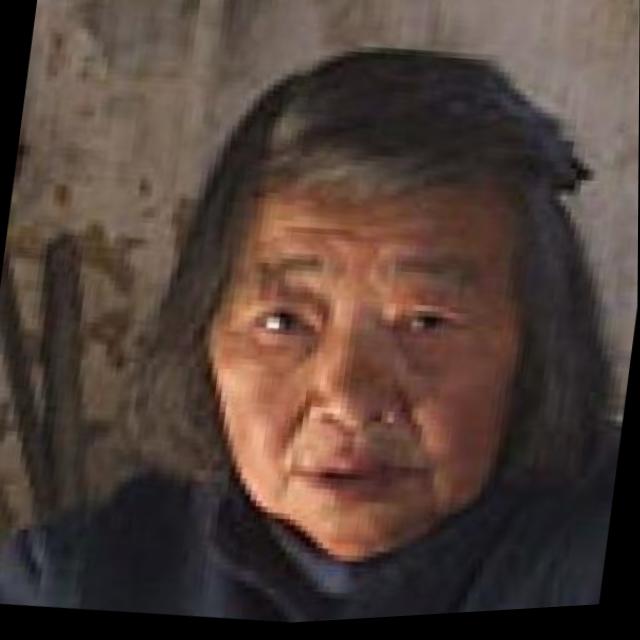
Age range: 65+